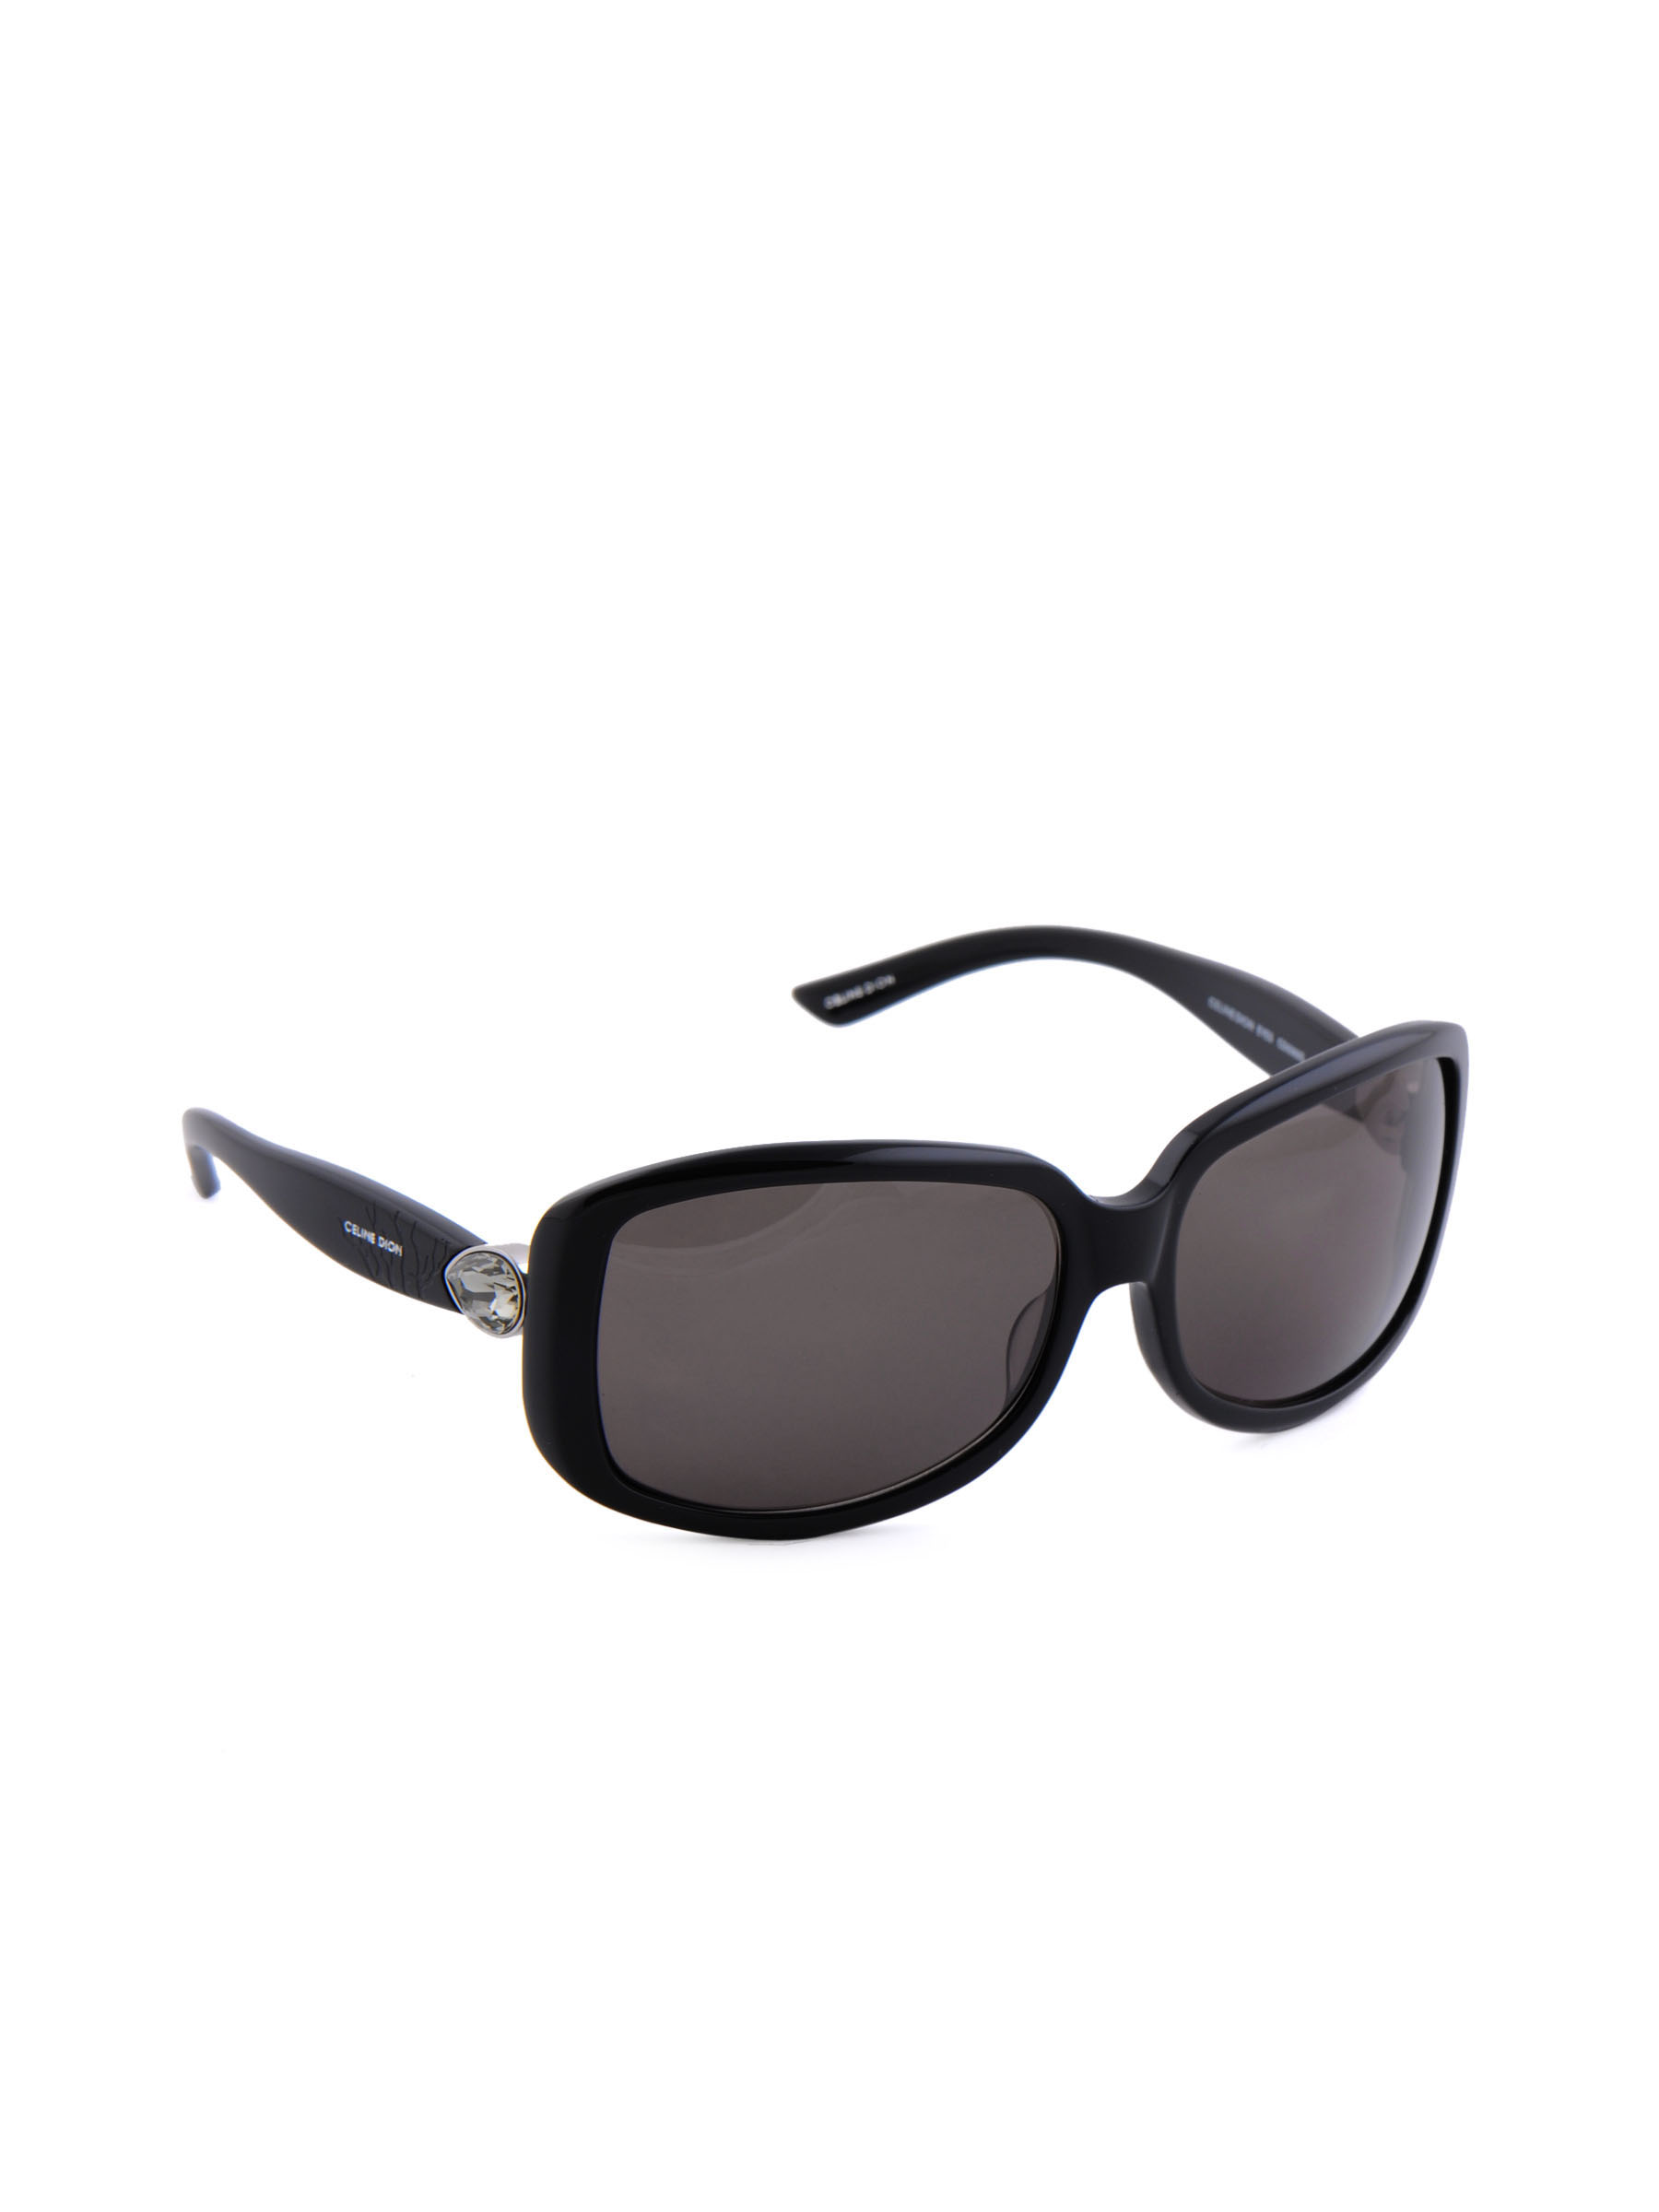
Celine Dion Women Black Frame Sunglasses
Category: Accessories / Eyewear / Sunglasses
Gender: Women
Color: Black
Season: Winter 2016
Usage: Casual